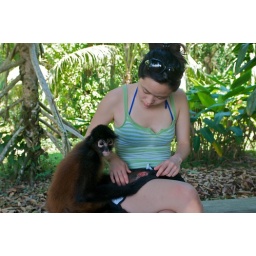
Our spider monkey friend was bitten by a banana spider. It was healing, don't worry!